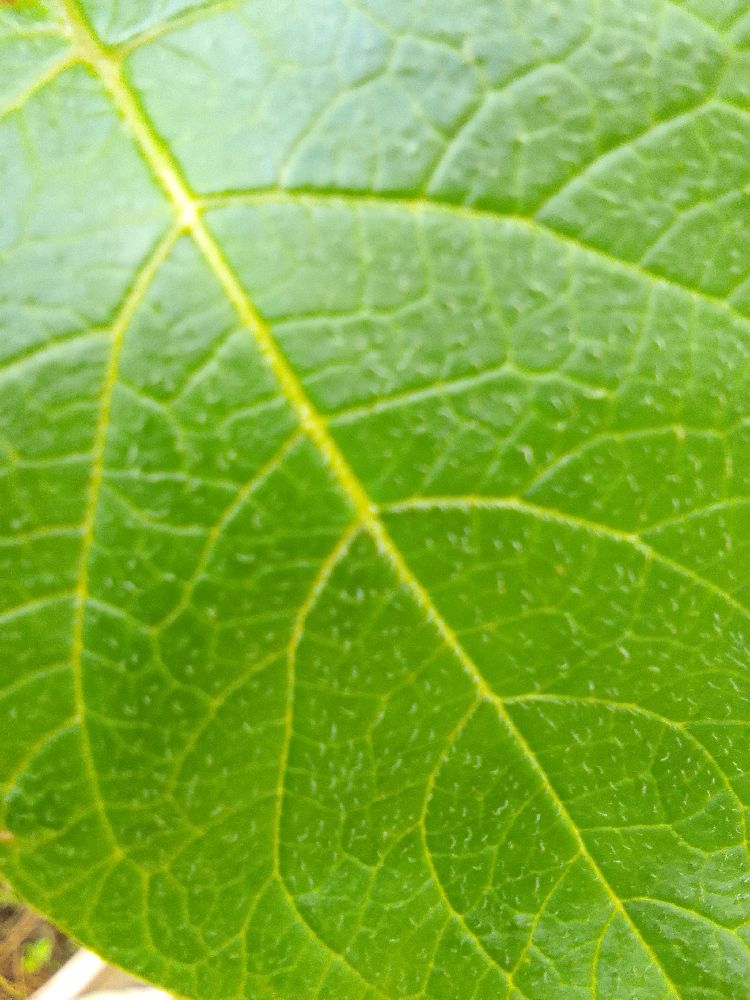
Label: Healthy